Gmina Kolonowskie

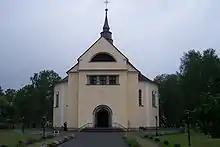
Kościół katolicki w Kolonowskiem

Gmina Kolonowskie, German Gemeinde Colonnowska is an urban-rural gmina (municipality) in Strzelce County, Opole Voivodeship, in Upper Silesia in Poland. Its seat is the town of Kolonowskie (Colonnowska), which lies approximately north-east of Strzelce Opolskie and east of the regional capital Opole.